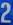
Number: 2